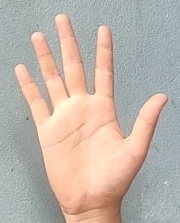
ASL sign: 5